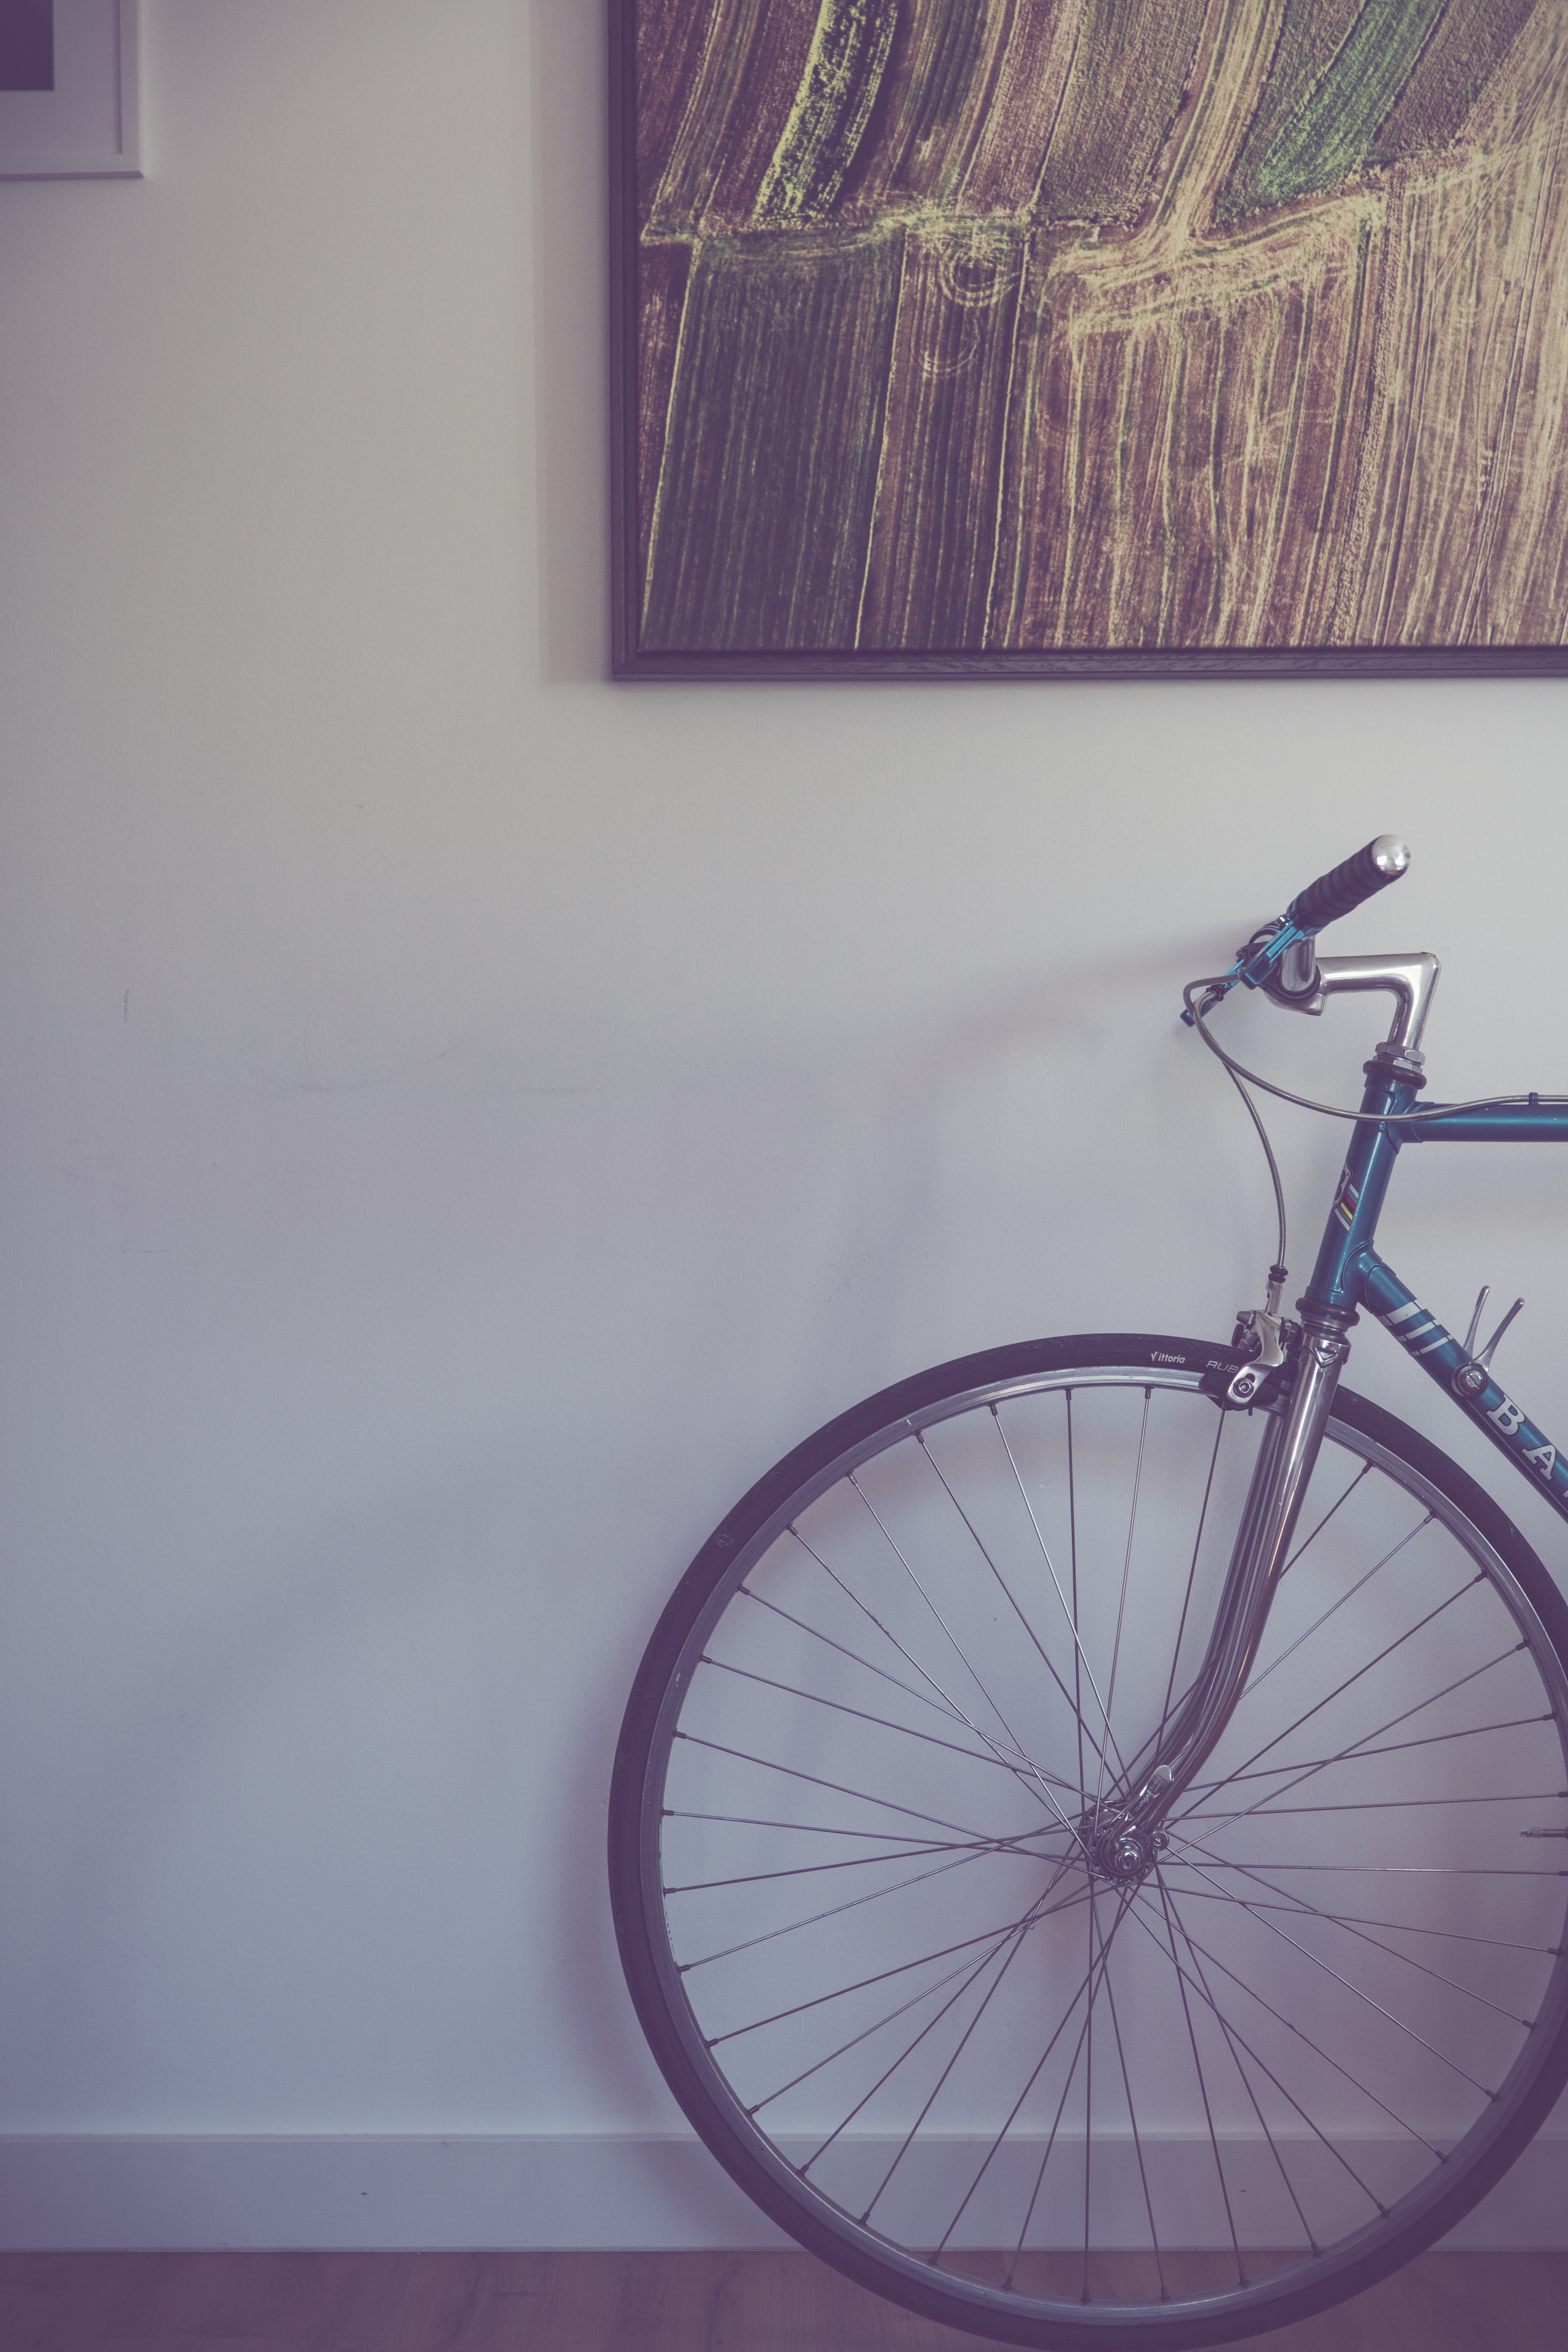
white, vintage, wheel, retro, old, bicycle, bike, urban, steel, vehicle, color, office, blue, room, pink, brake, hipster, sports equipment, product, cycling, design, racing, handlebars, style, 80, classic, shape, circuit, locomotion, trend, road bike, stylish, hip, sport bike, chic, steel frame, brake levers, single speed, road bicycle